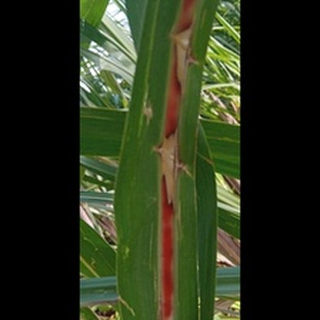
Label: sugarcane_red_rot